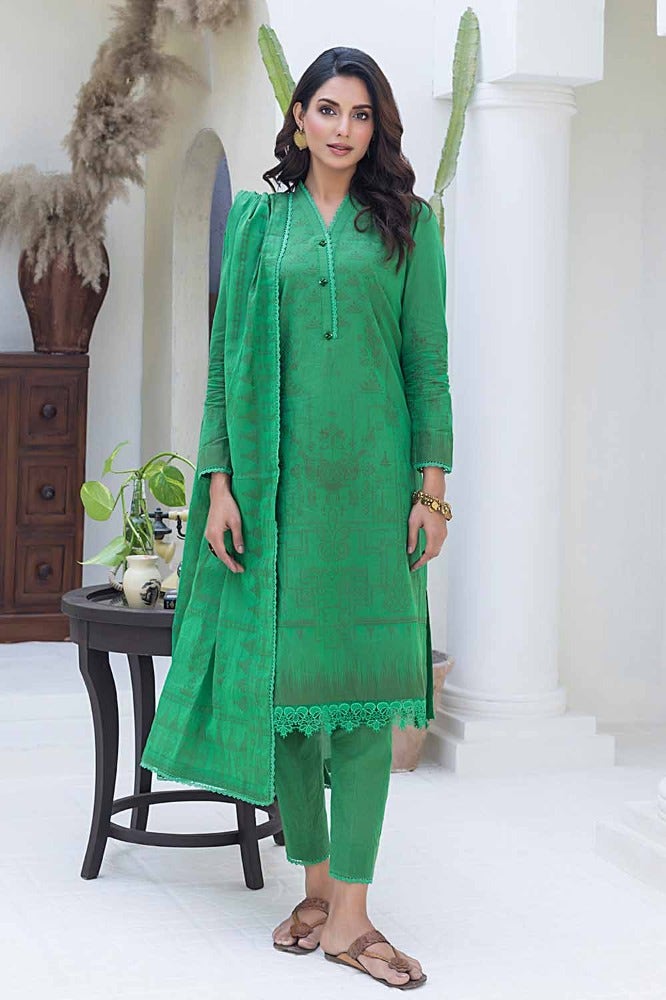
green kashmiri silk salwar suit